Falklands War

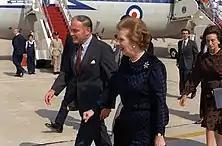
Margaret Thatcher meets Alexander Haig in London

Word of the invasion first reached the UK from Argentine sources. A Ministry of Defence operative in London had a short telex conversation with Governor Hunt's telex operator, who confirmed that Argentines were on the island and in control. Later that day, BBC journalist Laurie Margolis spoke with an islander at Goose Green via amateur radio, who confirmed the presence of a large Argentine fleet and that Argentine forces had taken control of the island. British military operations in the Falklands War were given the codename "Operation Corporate", and the commander of the task force was Admiral Sir John Fieldhouse. Operations lasted from 1 April 1982 to 20 June 1982.